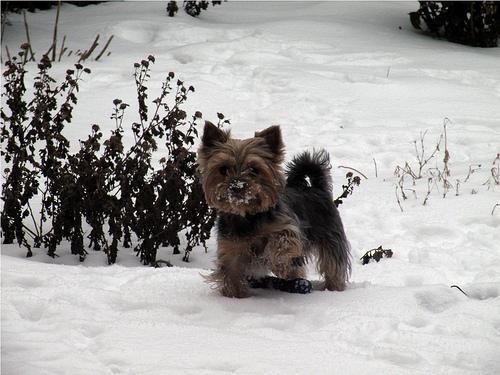
yorkshire terrier